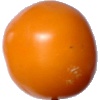
Label: yellow_tomato